Ricardo Güiraldes

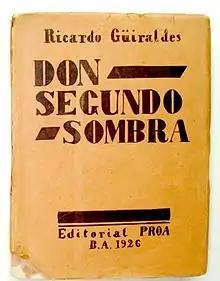
The first edition of "Don Segundo Sombra" (1926).

At the end of 1916, the couple traveled to the Pacific Ocean, to Cuba, and to Jamaica, where he wrote a "theatrical caprice" called "El reloj" ("The clock", never published). These travels would eventually lead to his 1923 novel "Xaimaca", but long before that, in 1917, came his first novel "Raucho", followed in 1918 by a short novel "Un idilio de estación" ("A Season's Idyll") in Horacio Quiroga's magazine "El cuento ilustrado"; this would eventually be revised and published as a well-received book in 1922, with the new title "Rosaura".